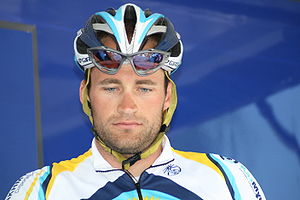
Tomas Vaitkus
Tomas Vaitkus er en litauisk cykelrytter. Han blev U23-verdensmester i enkeltstart i 2002, og litauisk mester i 2003 og 2004. I 2006 vandt han 9. etape i Giro d'Italia.